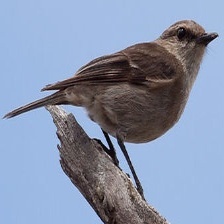
Species: DUSKY ROBIN
Scientific name: MELANODRYAS VITTATA
ImageNet parent category: robin